Animal sexual behaviour

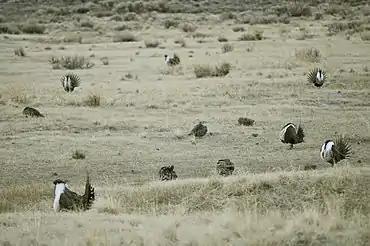
Greater sage-grouse at a lek, with multiple males displaying for the less conspicuous females

In sociobiology and behavioural ecology, the term "mating system" is used to describe the ways in which animal societies are structured in relation to sexual behaviour. The mating system specifies which males mate with which females, and under what circumstances. There are four basic systems: